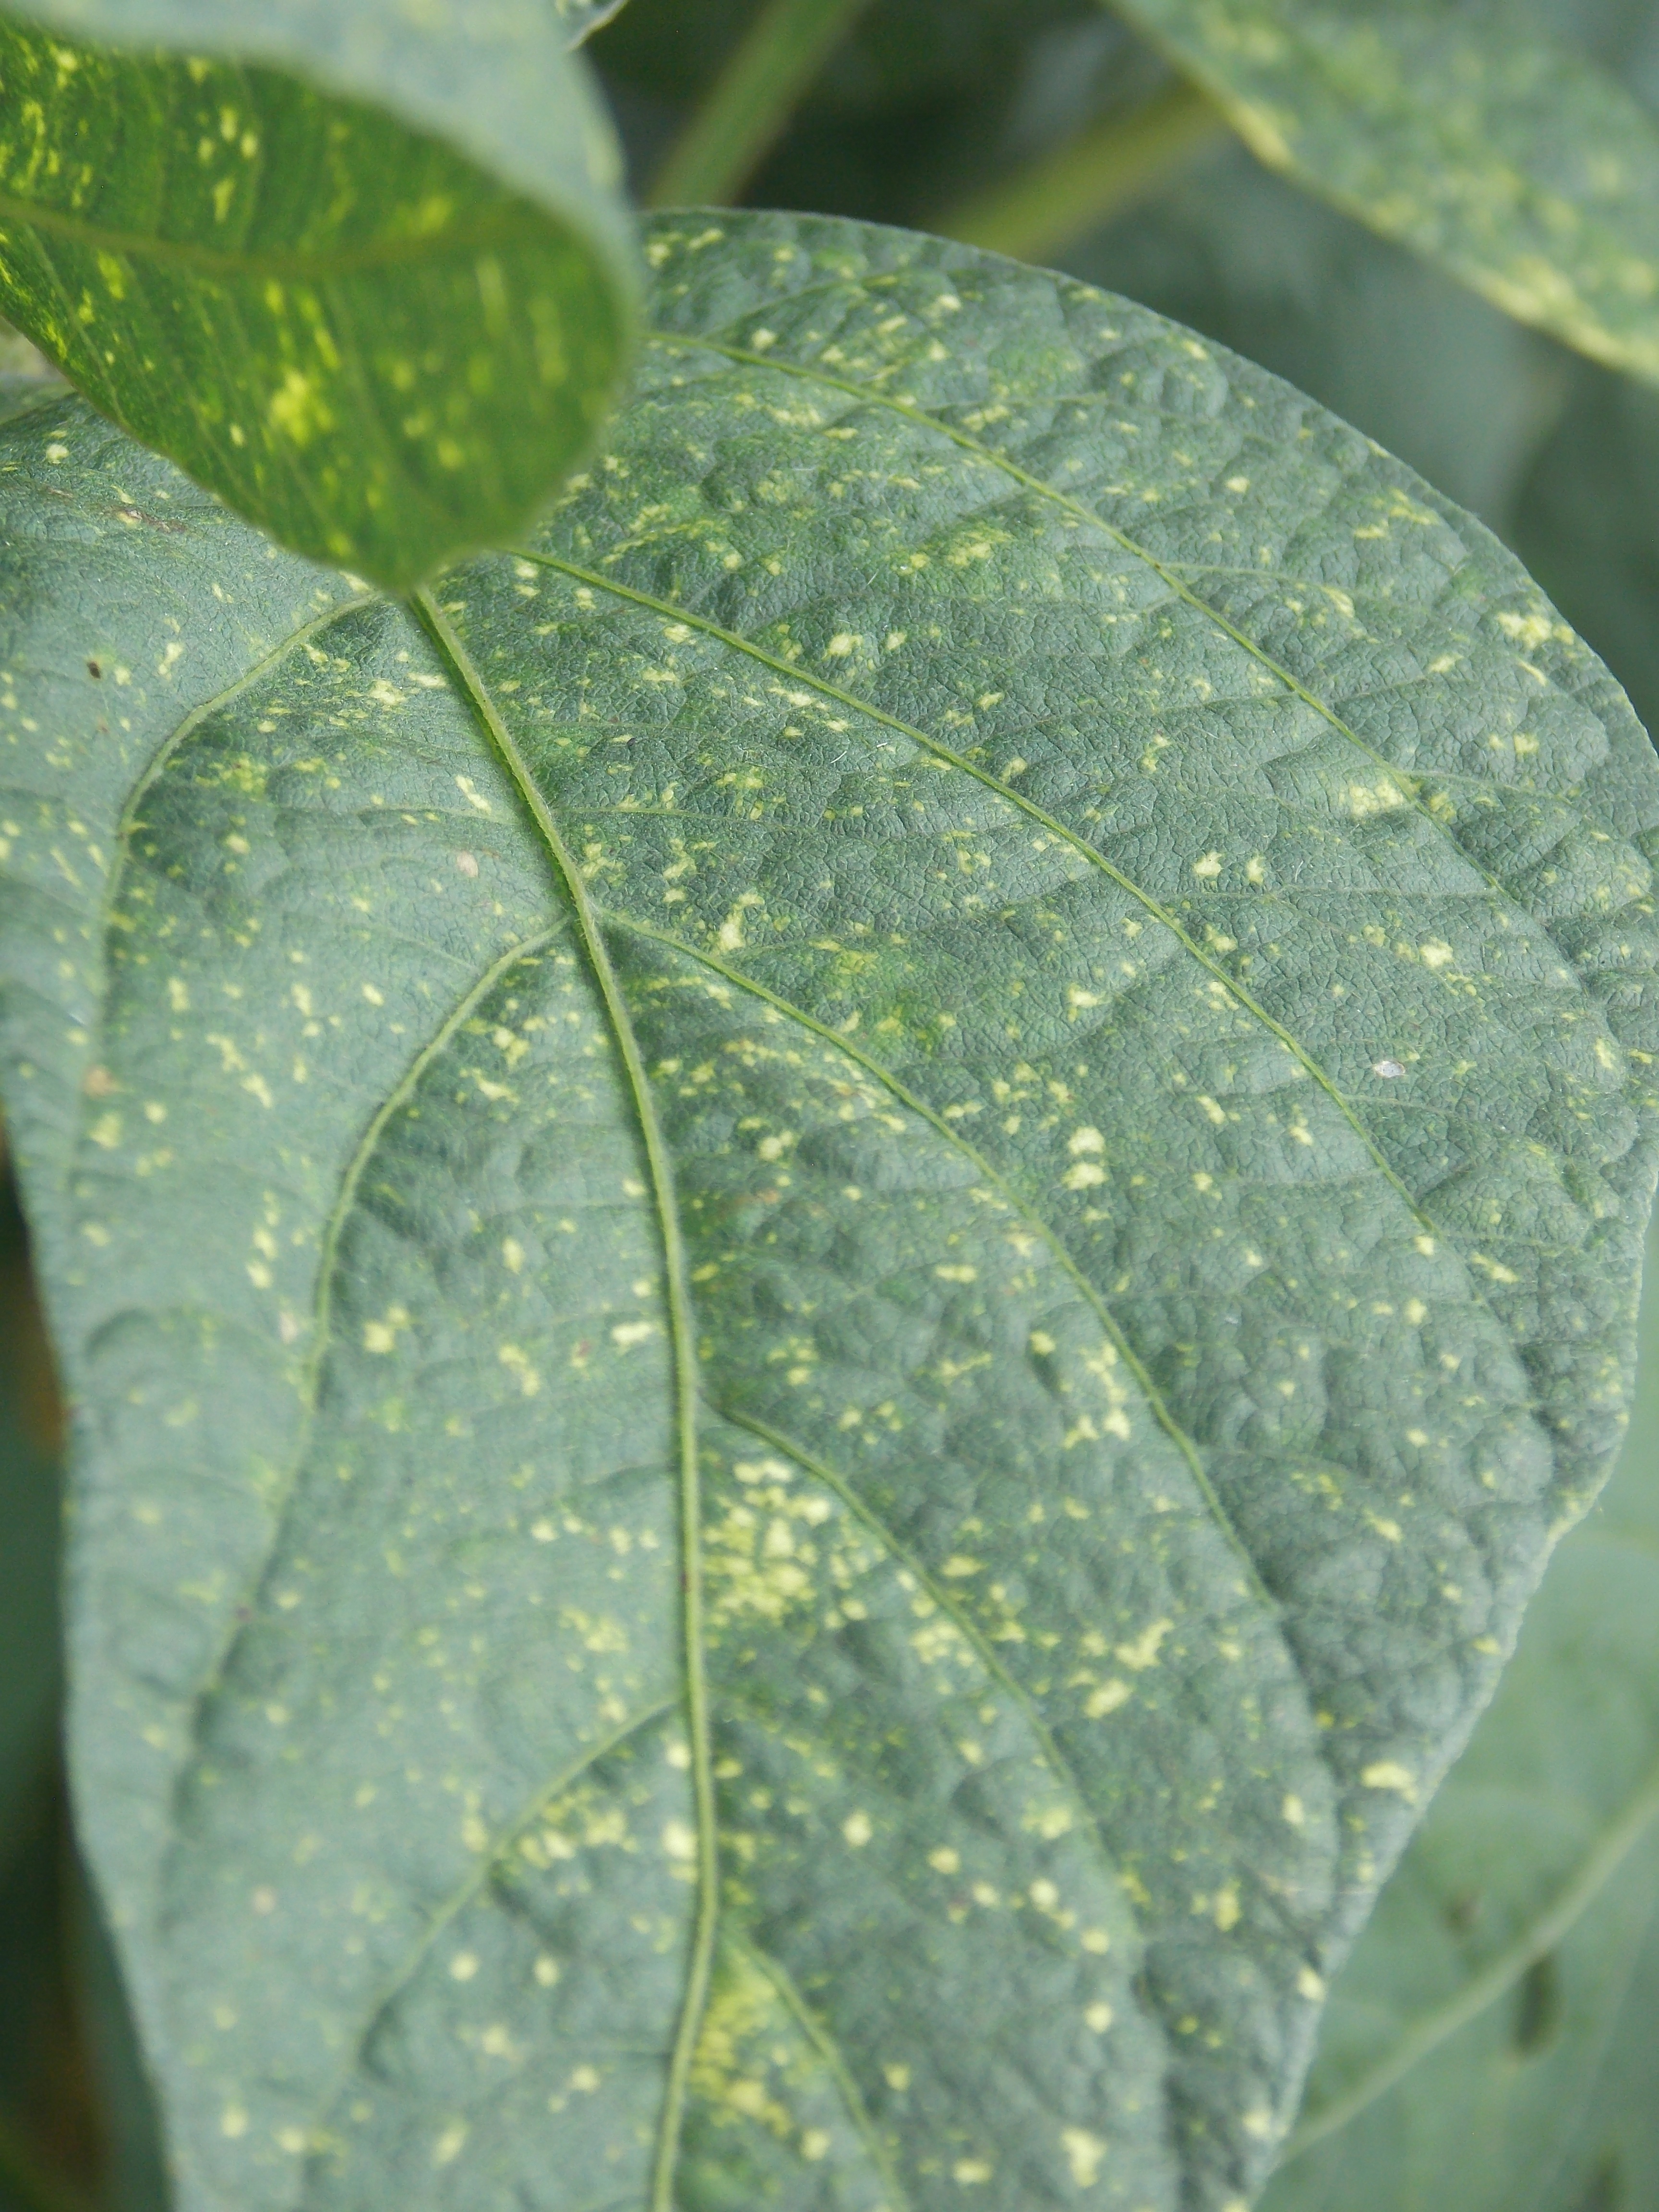
Label: Disease